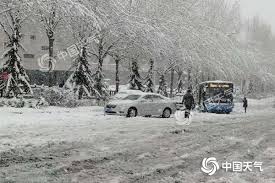
Weather: snow or frosty